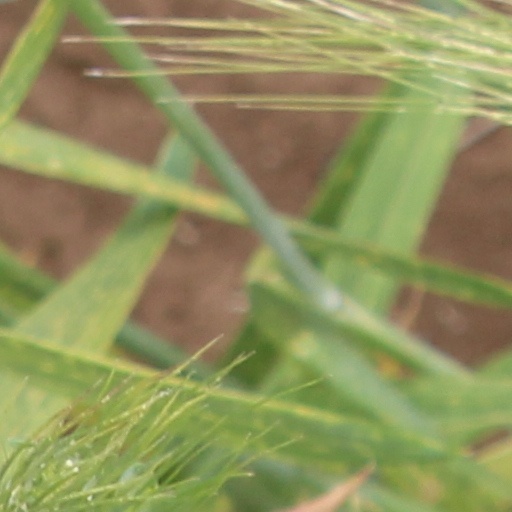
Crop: wheat